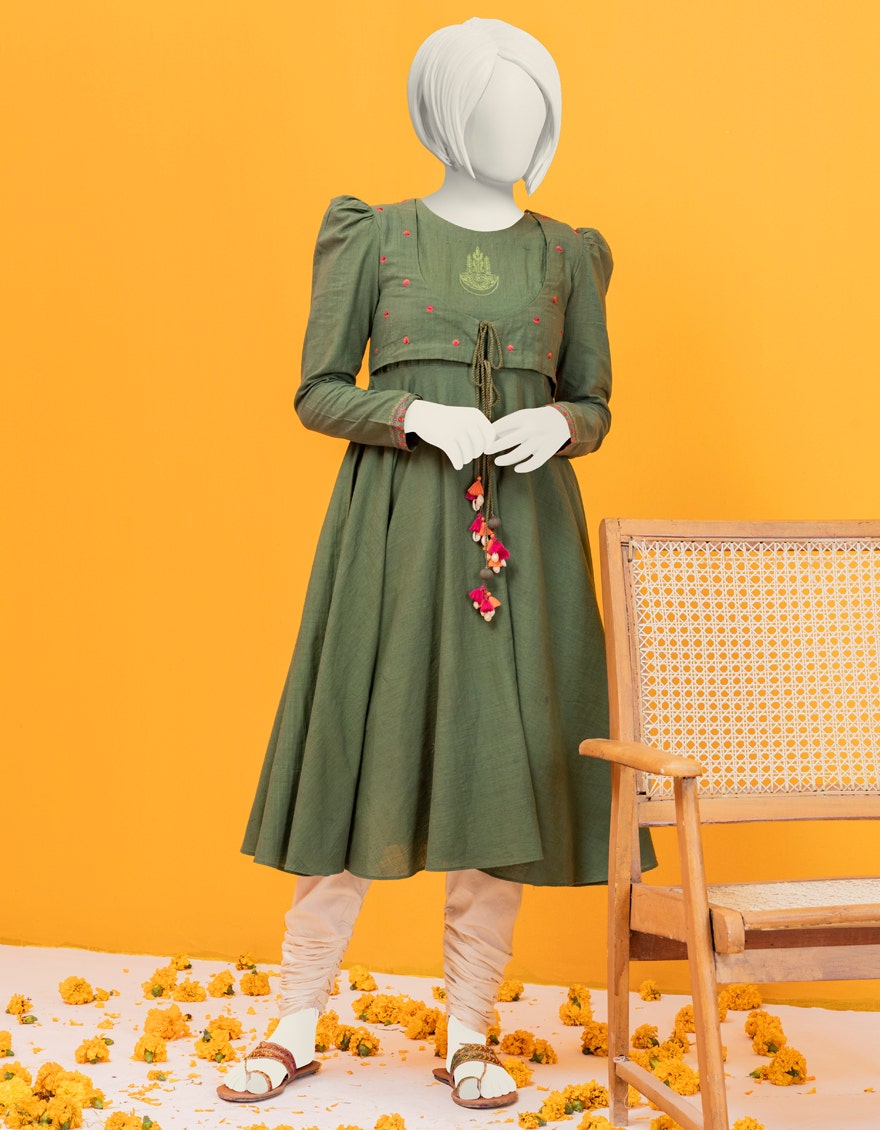
green kashmir embroidered long kurt